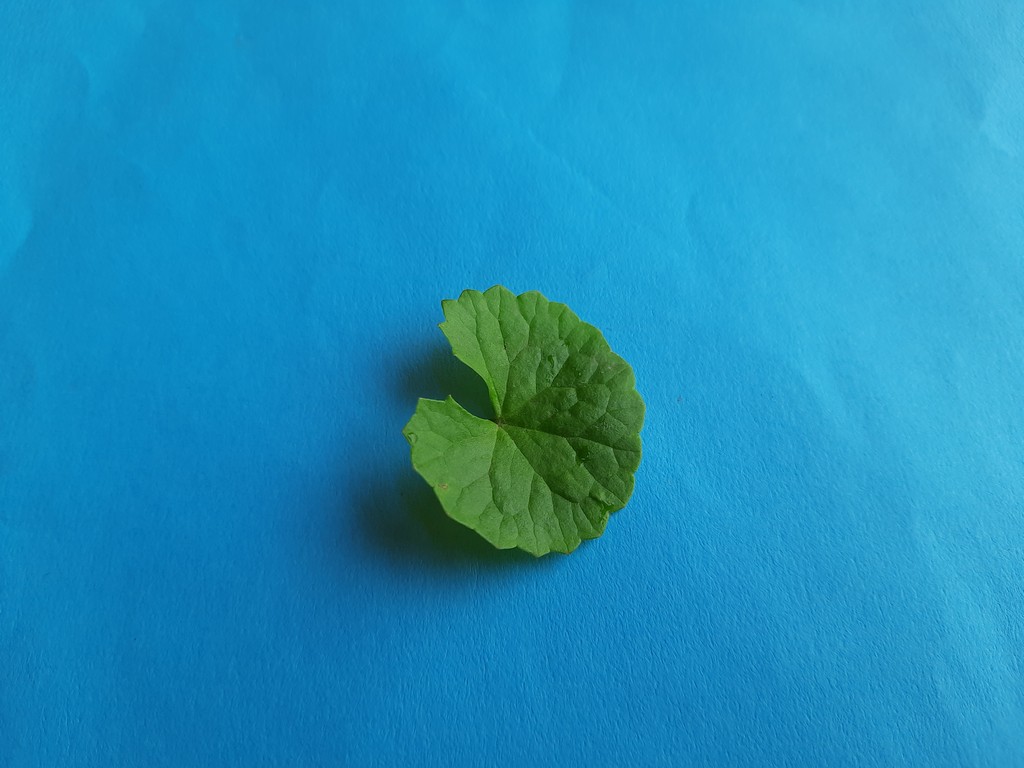
Label: Healthy